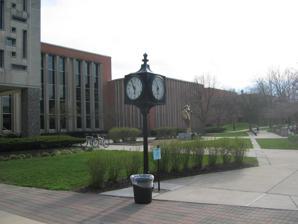
Building: Ohio Wesleyan University Library
Country: United States of America
Year built: 1966
The Ohio Wesleyan University Library is the library system of Ohio Wesleyan University in Delaware, Ohio . It comprises five individual libraries and is the second largest academic library in Ohio among liberal arts colleges, ranked by number of volumes held. Organized into 3 major divisions (main collection, science collection and a music collection), in 2005 it held 600,000 printed volumes in open stacks, 800,000 microfilms and microfiches , and a total of 140,000 maps, motion pictures , DVDs , sound recordings , and computer files in its collections, in addition to extensive digital resources and the University Archives. History Initially, the system was a collection of 9000 volumes stored in Slocum Hall. Slocum Hall, built in 1898 served as the University library until 1966 when Beeghly Library was built. Holdings include a strong rare book collection, a solid representation of 19th century periodicals, and print and electronic subscriptions to thousands of periodicals. Housed in Beeghly is one of the country's oldest government publications depositories. All libraries are linked by an integrated online catalog and circulation system, CONSORT . Initiatives Beeghly Library at Ohio Wesleyan University Government documents collection plays an active role in furthering online archiving of scientific and historical documents at the school. The Ohio Wesleyan University Beeghly Library has been a federal depository for government publications since 1845, and is one of the oldest continuous federal depository libraries in the United States . The library receives approximately 26% of all publications available for selection through the Federal Depository Library Program , which distributes millions of U.S. government publications to libraries across the countries. The CONSORT integrated library system is shared with Denison University , Kenyon College , and the College of Wooster and provides access to the combined holdings of all four colleges. The project is aimed at enabling resource sharing with each other and OhioLINK . The primary purpose of cooperative collection development activities by the four CONSORT Colleges is to maximize the strength, currency, and diversity of the individual collections. A secondary purpose is the simultaneous containment of costs by reducing unnecessary duplication of library materials and the deliberate purchase of more specific materials that would not have been purchased otherwise. The four libraries will also continue to explore and adopt policies and procedures for increased sharing and timely delivery of materials. Significant collections Archives of Ohio United Methodism Ohio Wesleyan University Historical Collection Rare Books, Manuscripts and Artifacts Collection Robert and Elizabeth Barrett Browning Collection Kate Greenaway collections The Jaccaud presidential collection Spanish Civil War Collection Abraham Lincoln Collection Walt Whitman Collection Leaves of Grass Collection Other digital collections Divisions Beeghly Library Science Center Library Music Library Early Education Center Library Fine Arts Library References